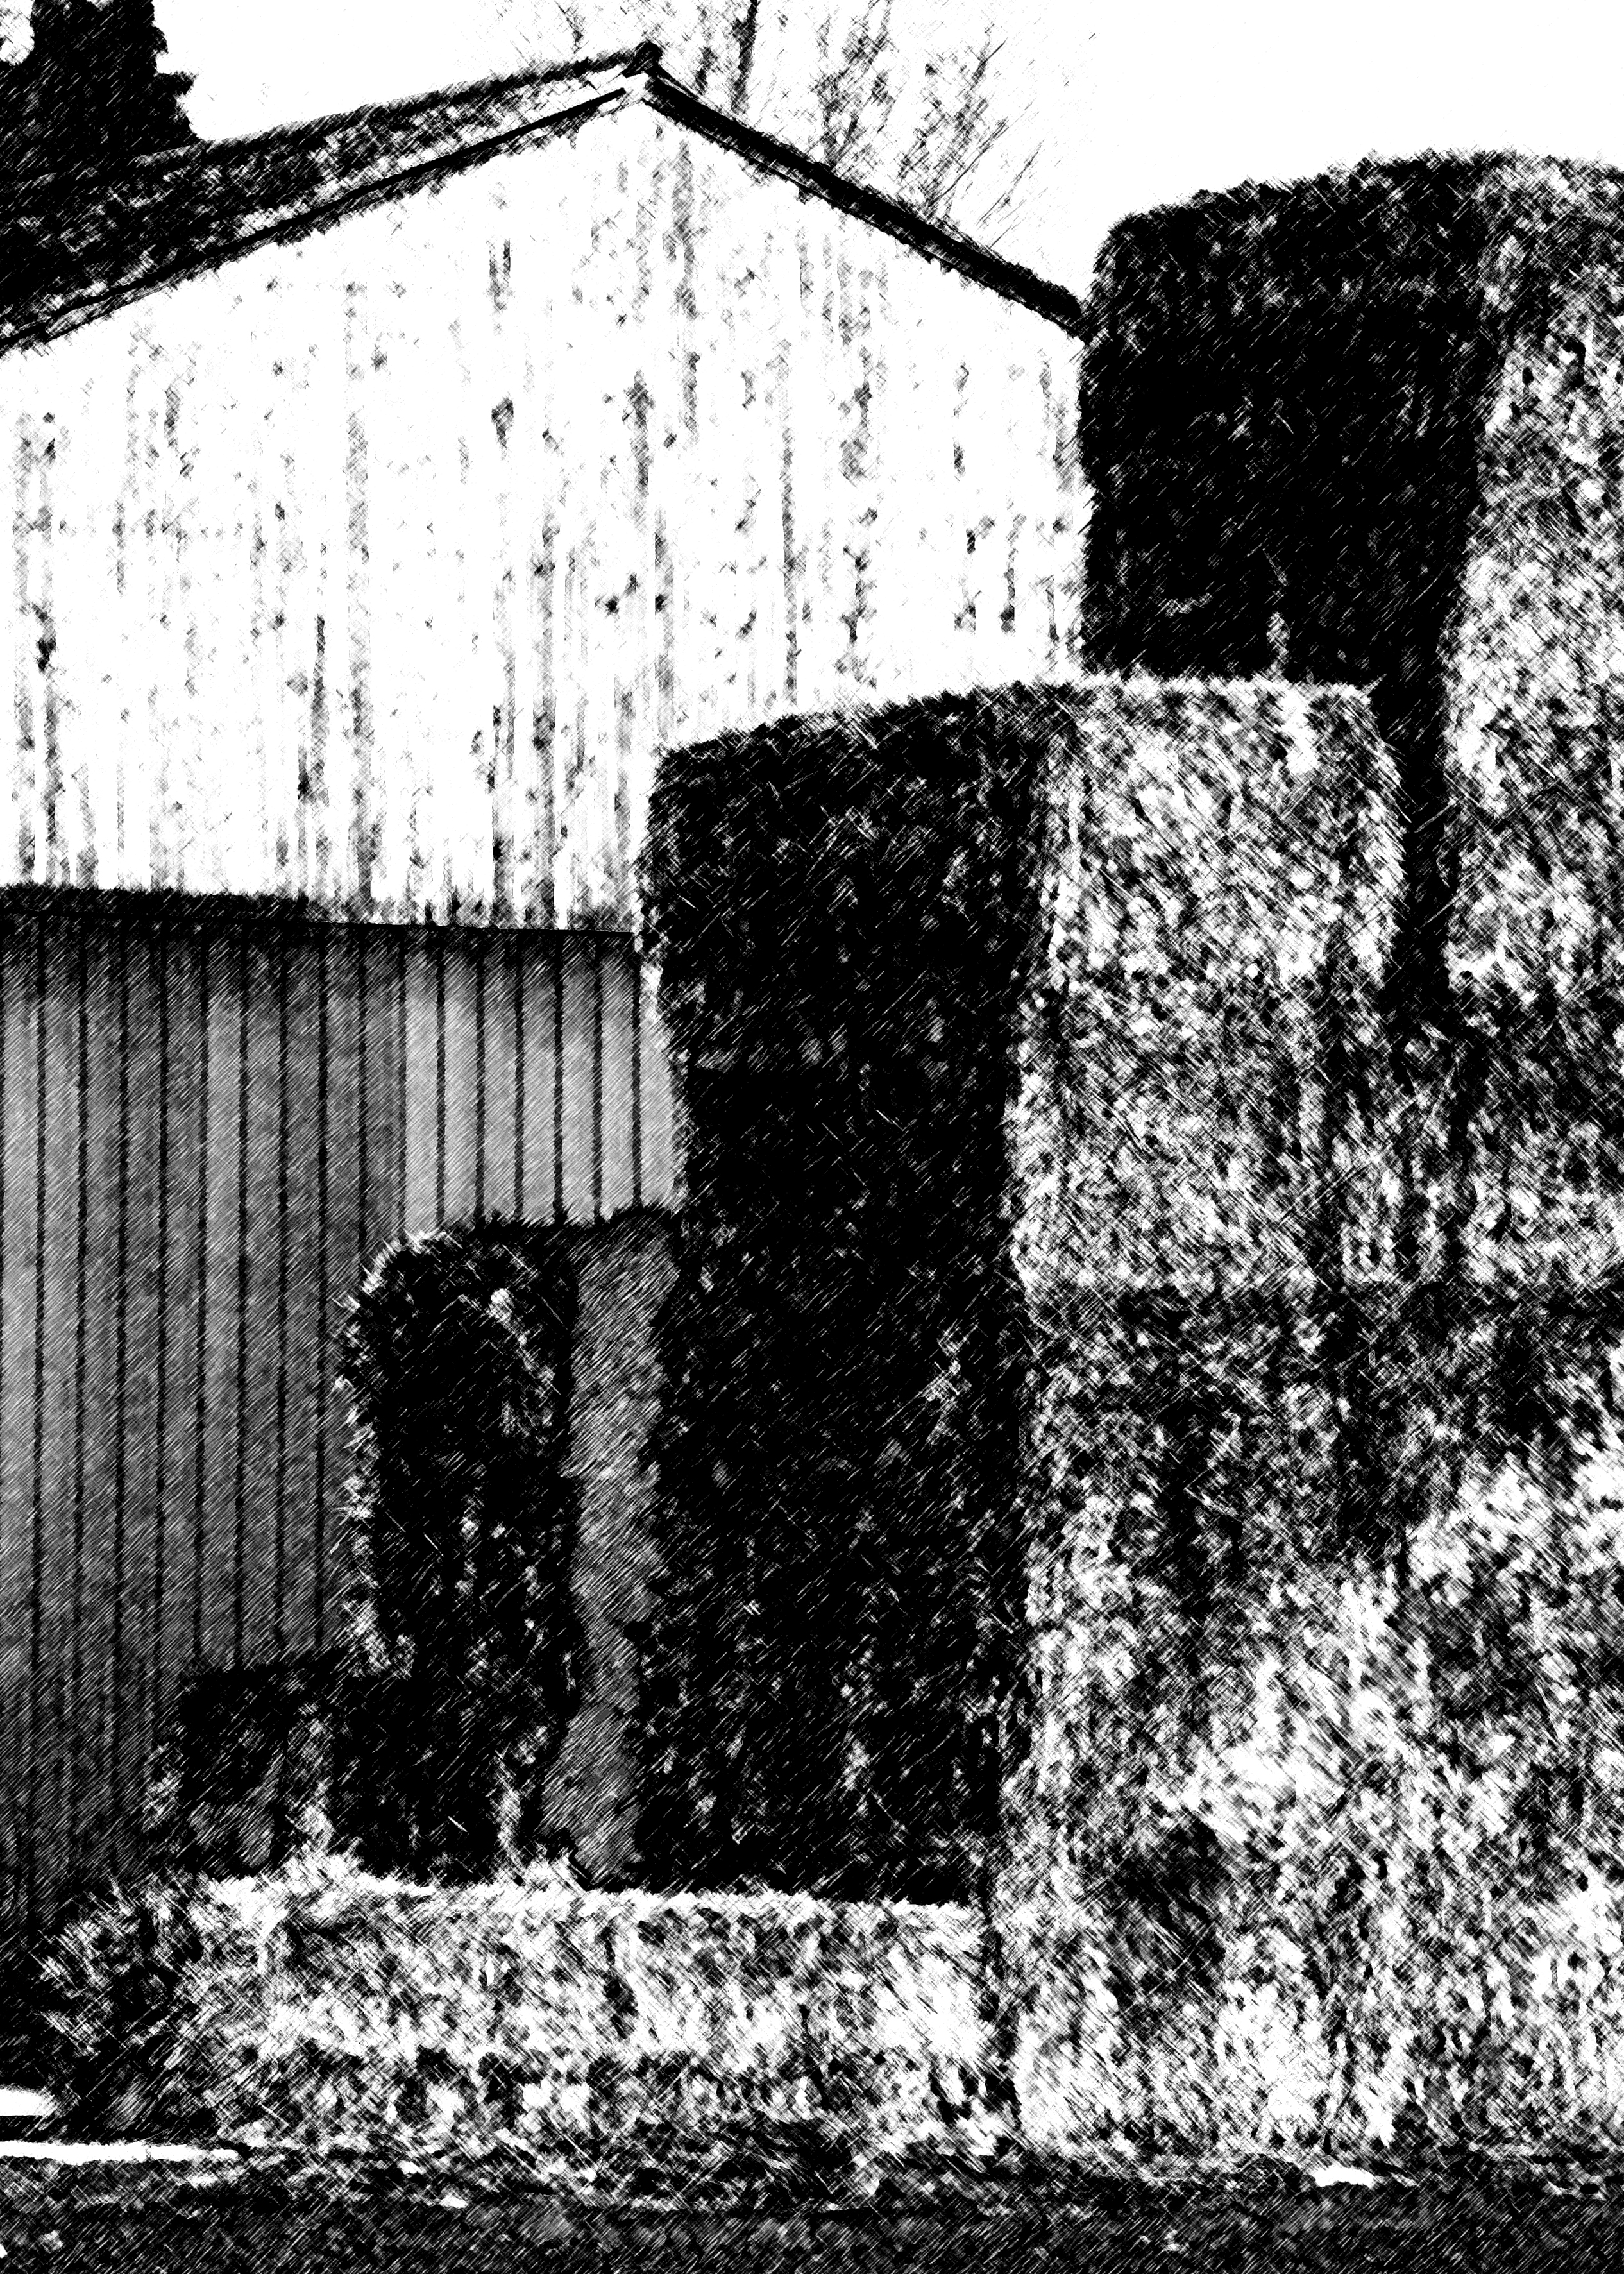
nature, outdoor, black and white, photography, nikon, monochrome, nederland, netherlands, zuidholland, ruins, straw, outdoorphotography, paulvandevelde, pdvandevelde, padagudaloma, natuurfotografie, dordrecht, biesbosch, nederlandinfotos, hollandse, stroo, monochrome photography, man made object